Vogelsberg

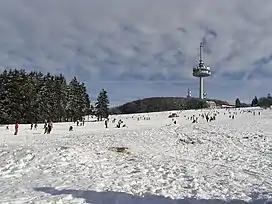
Winter sports on the Hoherodskopf

Numerous rivers and streams rise in the Vogelsberg, and flow radially from its highest point in all directions of the compass. In clockwise order, the rivers of the main catchments are the Schwalm, Lower Fulda, Kinzig, Nidda and Ohm. Often a well known river is fed by several almost equal tributaries.